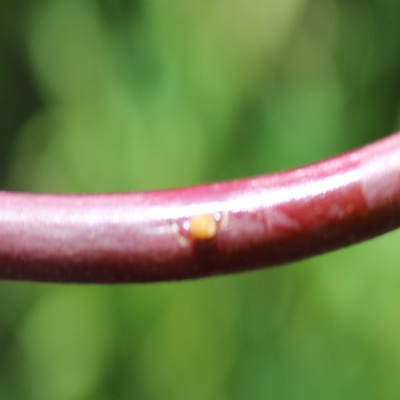
Crop: Cassava
Condition: bacterial blight